We're Here to Help

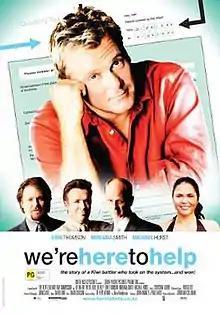
Promotional poster

We're Here to Help is a 2007 Kafkaesque comedy film written and directed by Jonothan Cullinane and starring Erik Thomson, Miriama Smith, and Michael Hurst. It was produced by South Pacific Pictures.